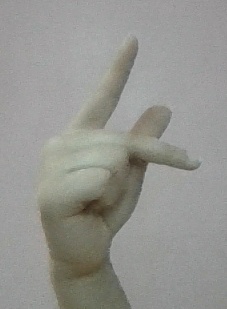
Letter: dha